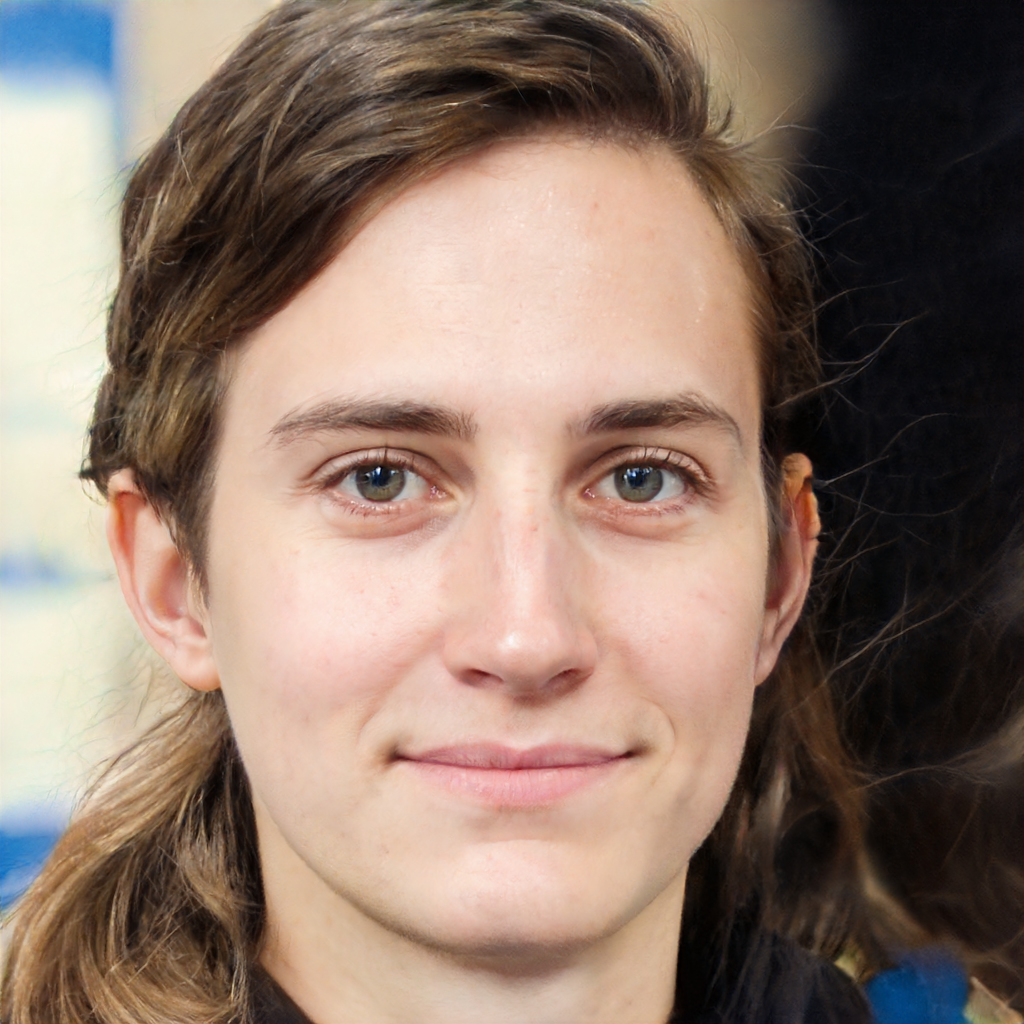
Gender: Male